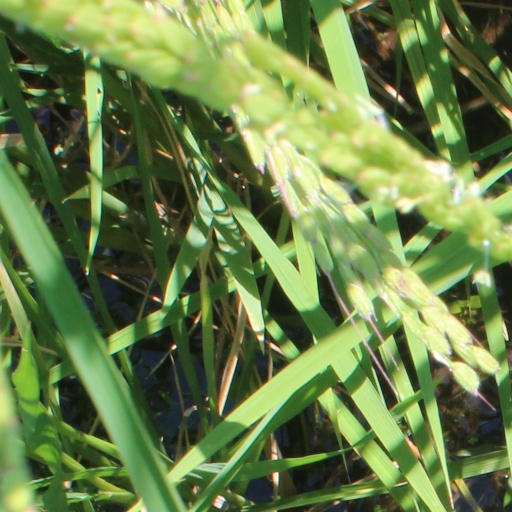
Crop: rice